Mazurka

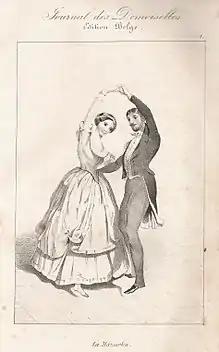

Several classical composers have written mazurkas, with the best known being the 59 composed by Frédéric Chopin for solo piano. In 1825, Maria Szymanowska wrote the largest collection of piano mazurkas published before Chopin. Henryk Wieniawski also wrote two for violin with piano (the popular "Obertas", Op. 19), Julian Cochran composed a collection of five mazurkas for solo piano and orchestra, and in the 1920s, Karol Szymanowski wrote a set of twenty for piano and finished his composing career with a final pair in 1934. Alexander Scriabin, who was at first conscious of being Chopin's follower, wrote 24 mazurkas.